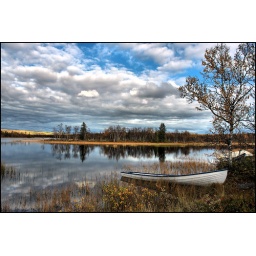
White boat by the little mountain lake